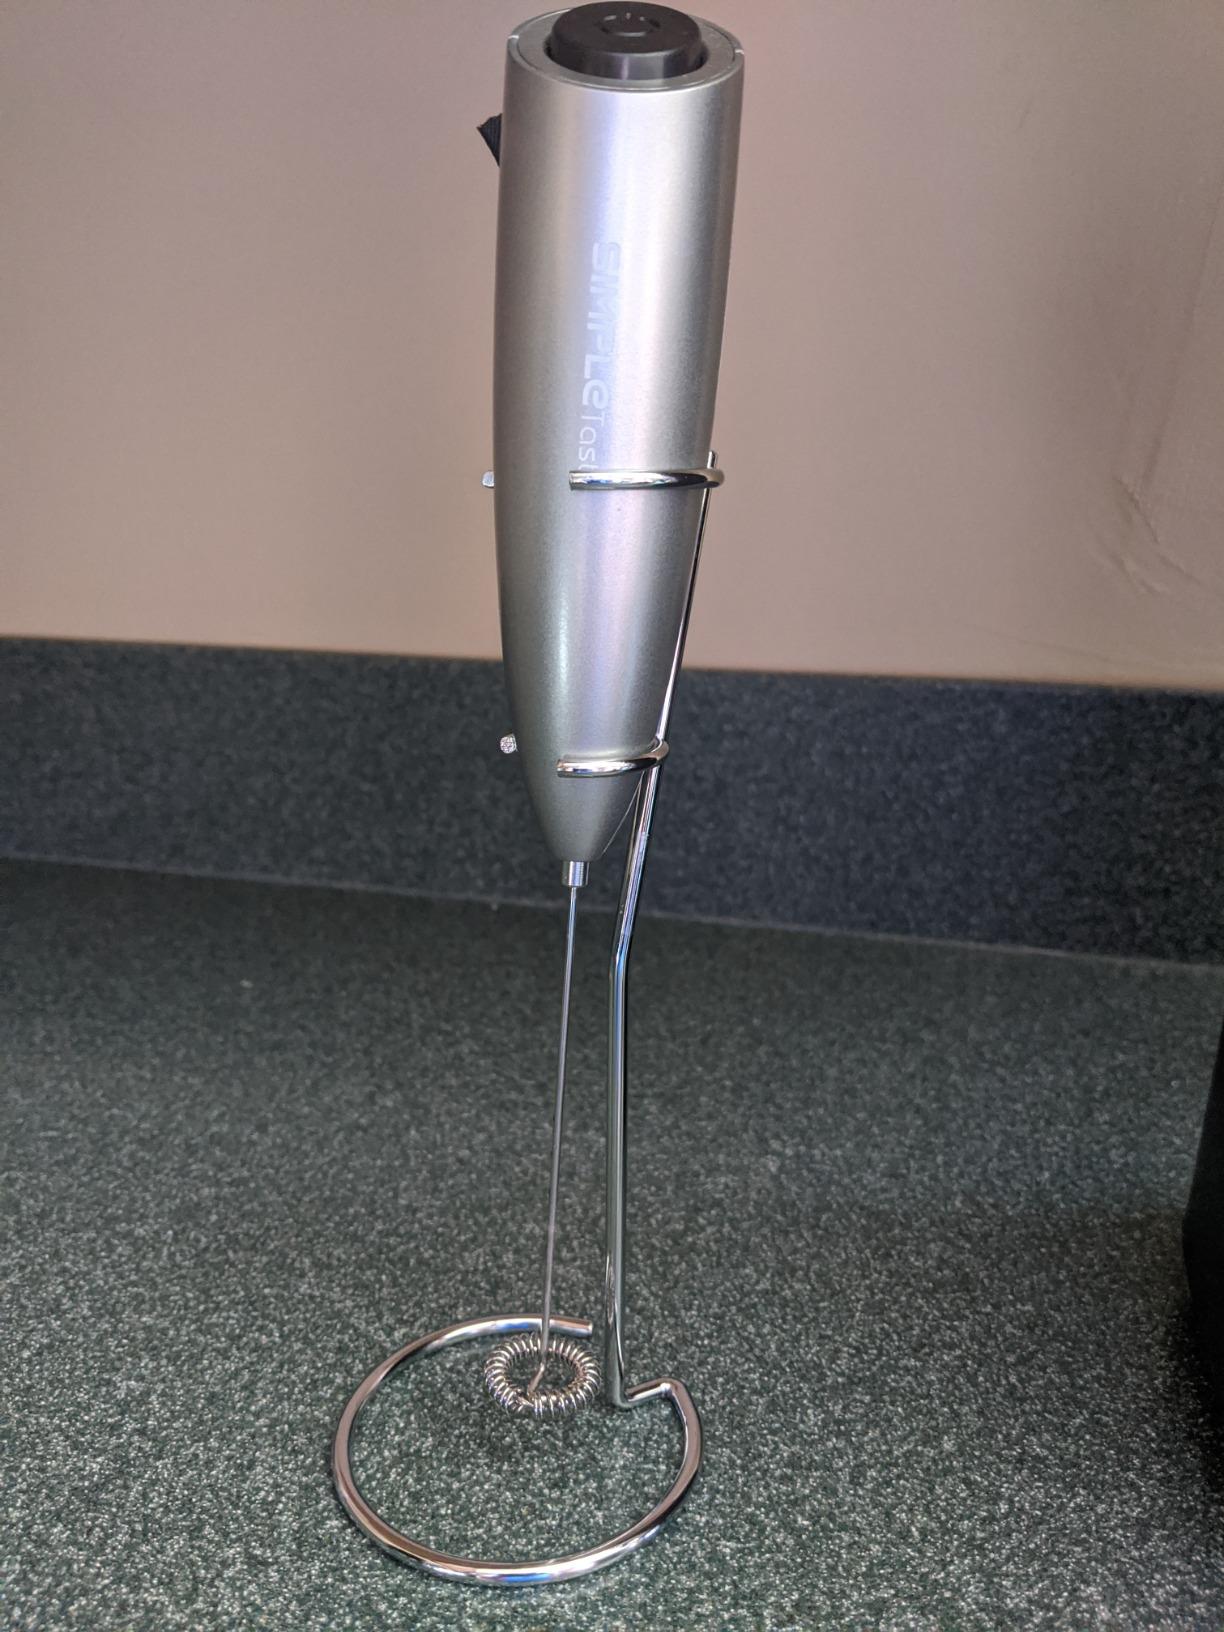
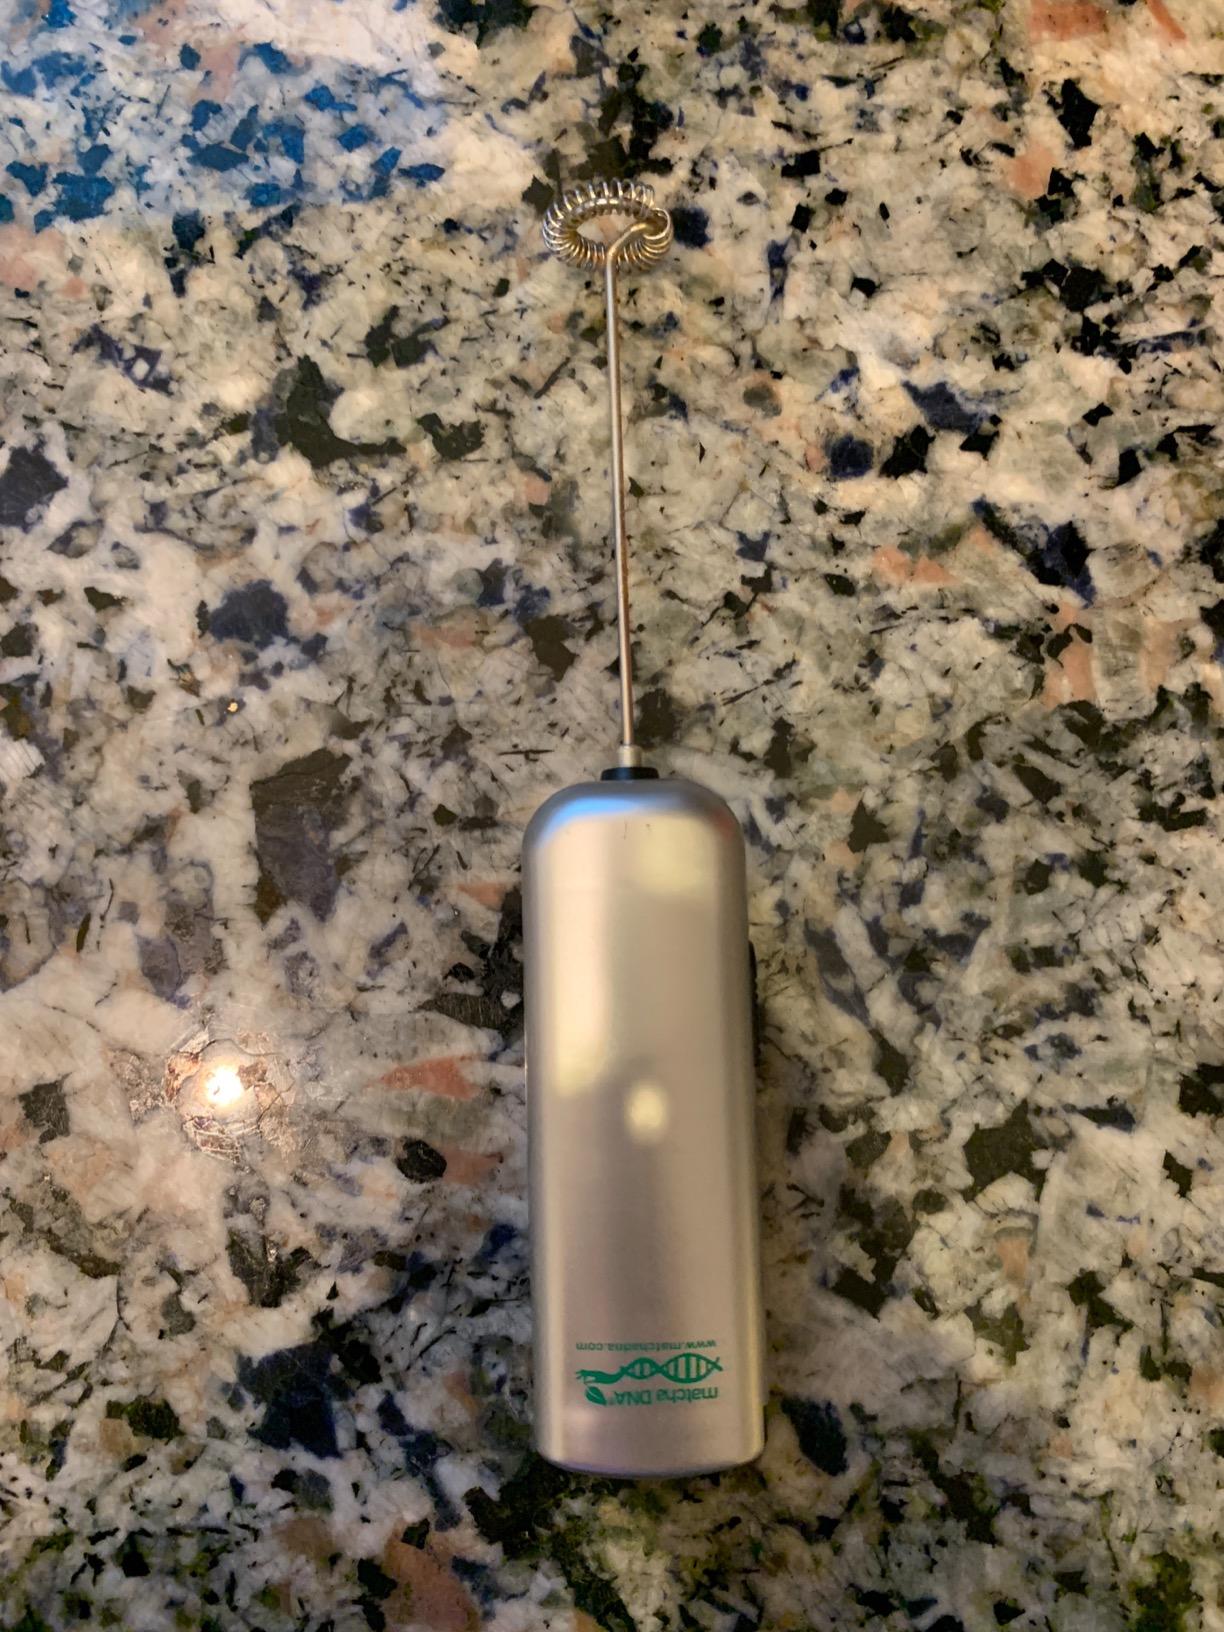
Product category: items_mixer
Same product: no